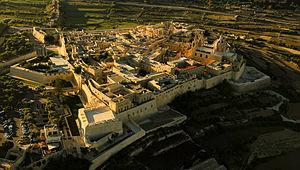
La citadelle désigne deux formes de fortifications différentes. L'acception la plus courante est la partie fortifiée d'une ville, avec des bastions, environnée de fossés pour commander la ville. Elle est donc au cœur de la ville mais peut aussi être en dehors si la position s'avère plus intéressante.
Cet article recense les sites inscrits au patrimoine mondial à Malte.
Le siège de Mdina en 1429 est une tentative d'invasion de l'archipel maltais par une armée des Hafsides venue de l'Ifriqiya.
L-Imdina – ou plus simplement Mdina – et distinguée du titre de Città Notabile, est la moins peuplée des localités de Malte avec environ 300 habitants, d'où son surnom de The Silent City, située dans le centre de Malte, lieu d'un conseil local compris dans la région Ċentrali. La ville a une atmosphère calme et paisible.